Ickworth House

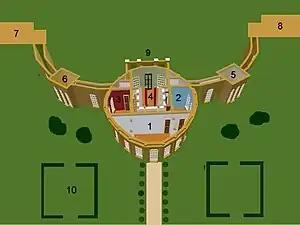
Ickworth House, the ground floor. 1: Library; 2: Drawing Room; 3: Dining Room; 4:Entrance and (inner) Staircase Hall; 5:Smoking Room; 6:Pompeian room; 7: Orangery and West Wing; 8: East (Family) Wing; 9: Portico; 10: Topiary Garden.

Ickworth House is a country house at Ickworth, near Bury St Edmunds in Suffolk, England. It is a neoclassical building set in parkland. The house was the residence of the Marquesses of Bristol until 1998; the house was given to the National Trust in 1956, but between then and 1998 the marquesses leased the east wing.